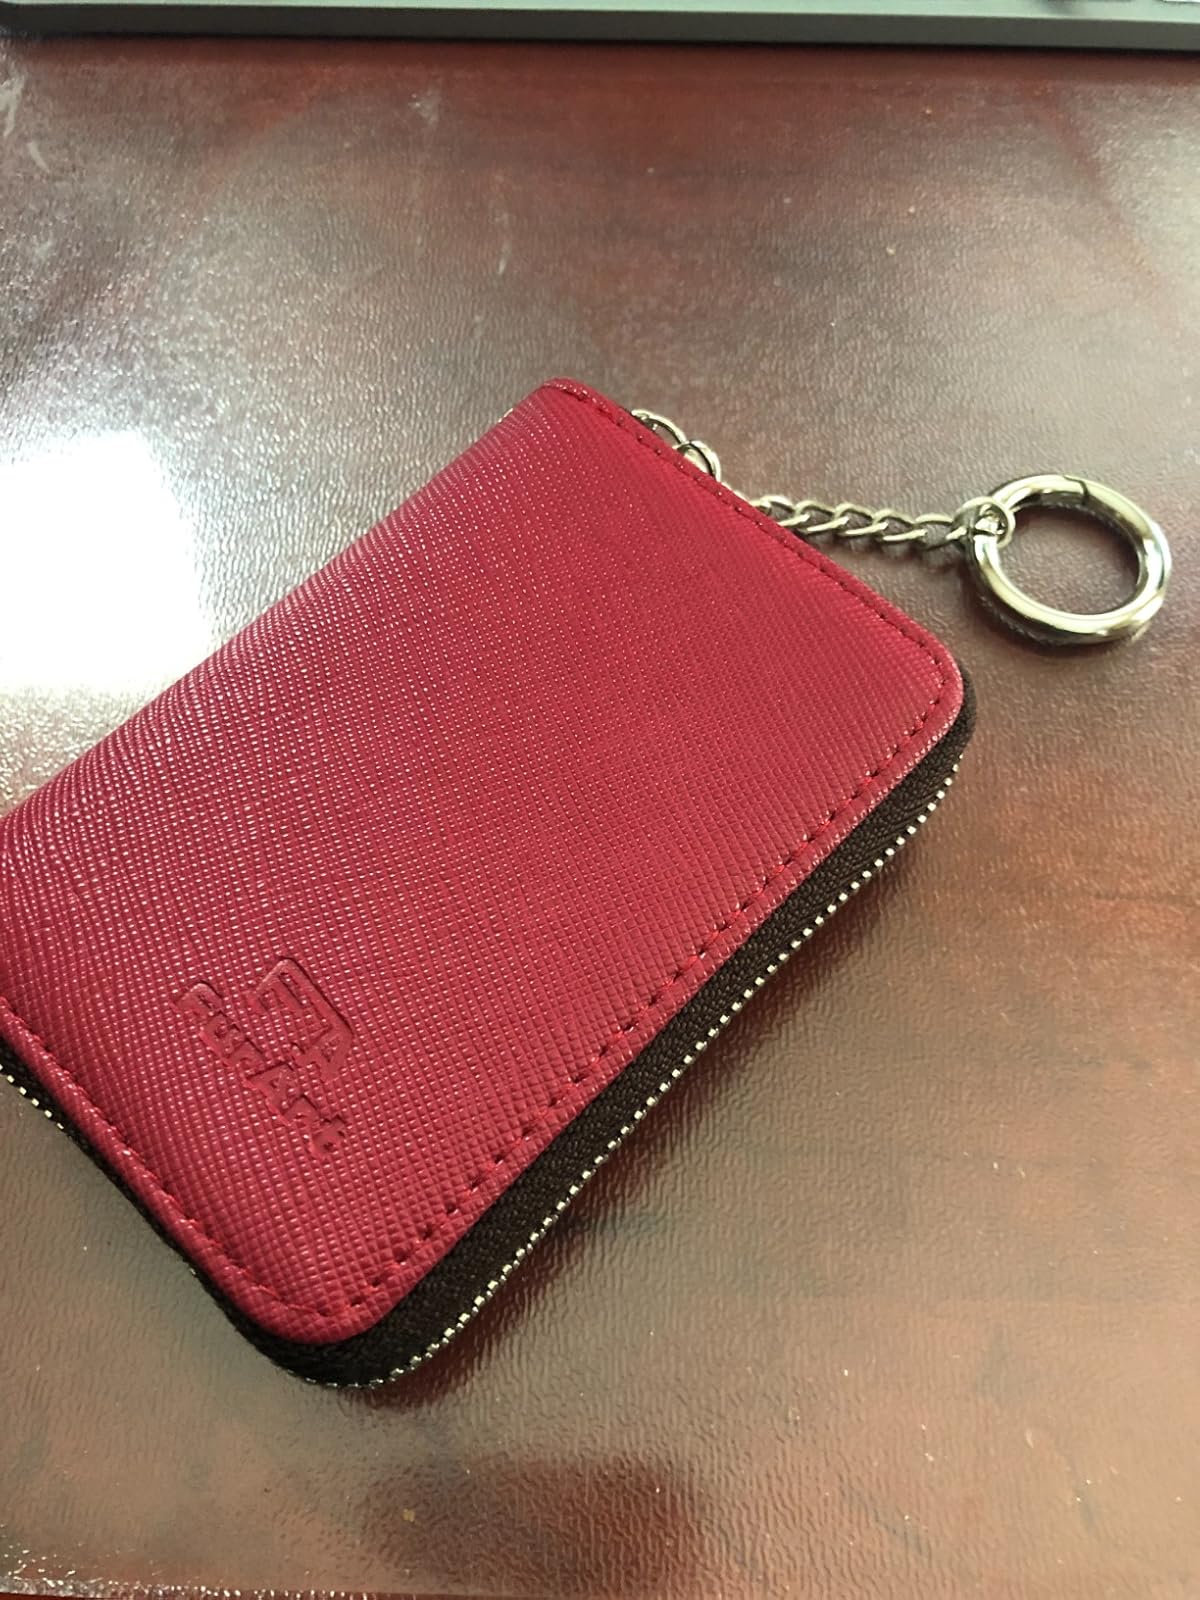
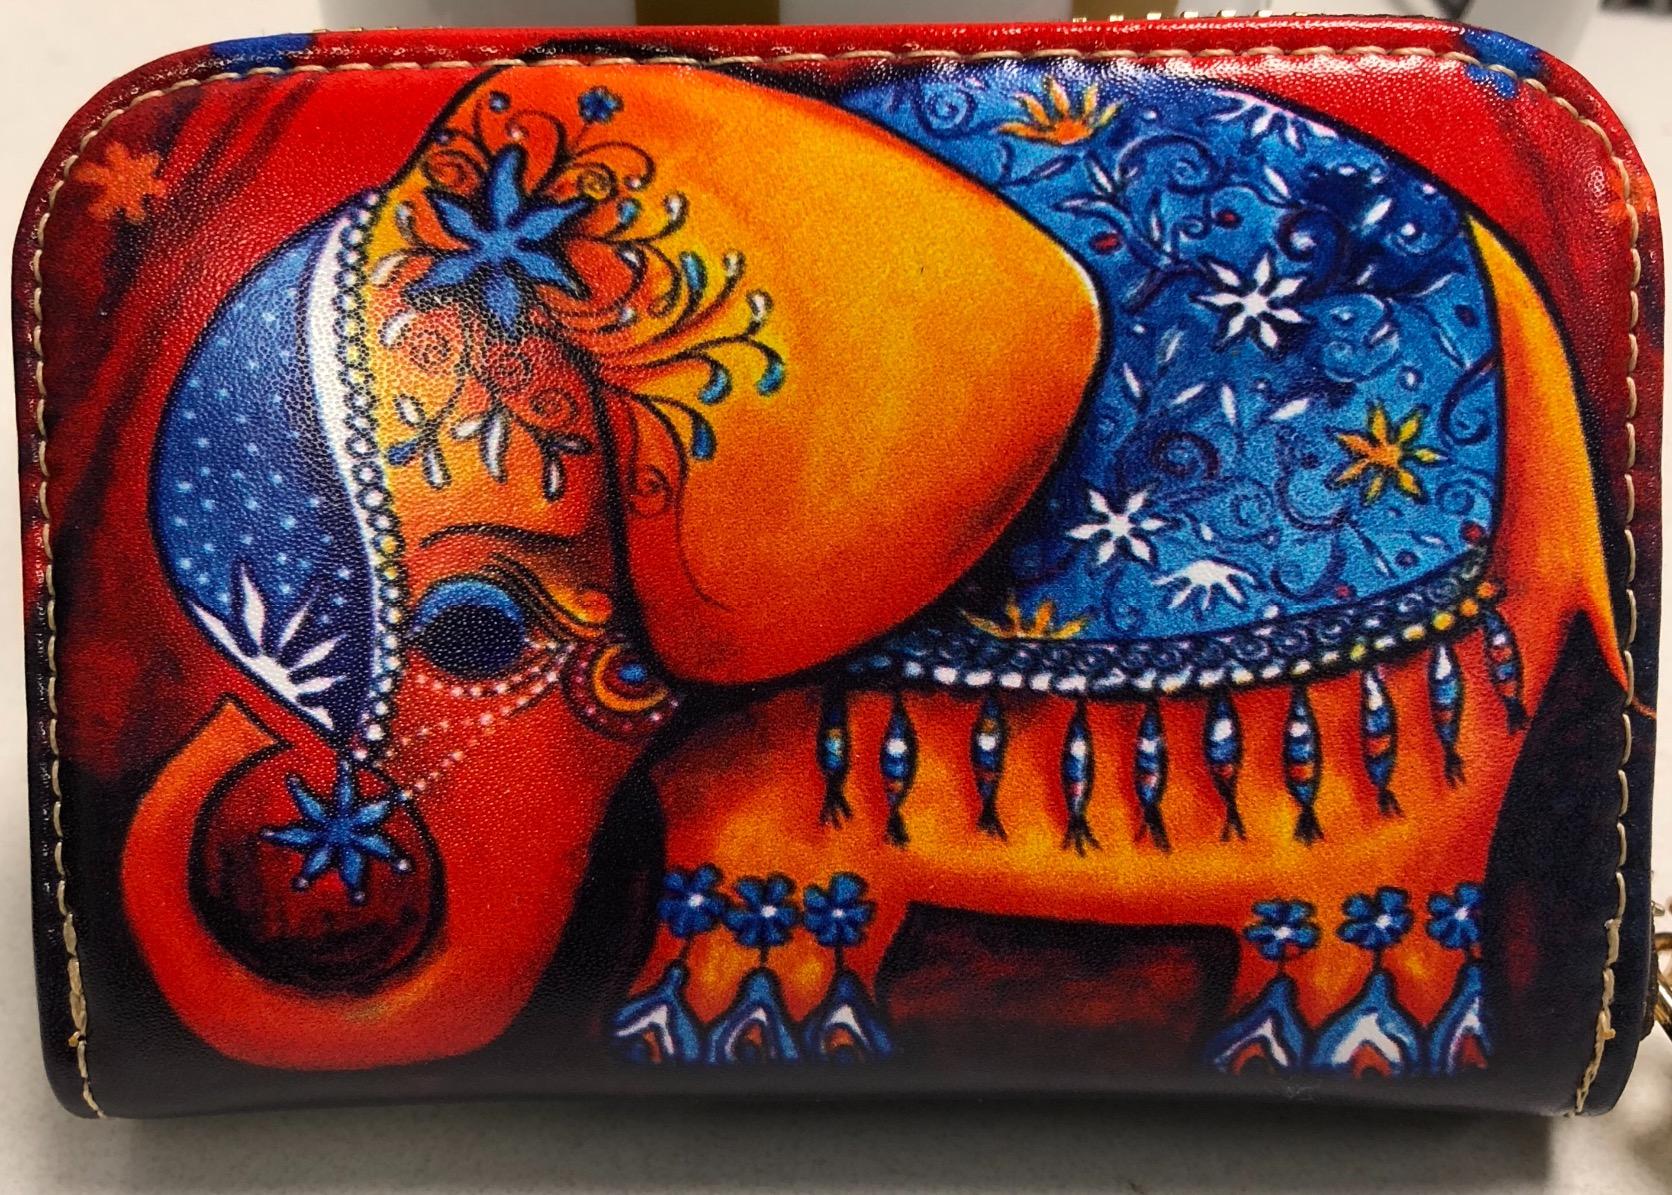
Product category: accessories_keychain
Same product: no